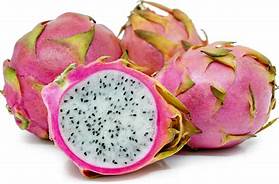
Label: Dragonfruit